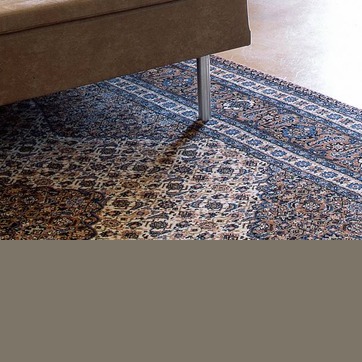
Material: carpet